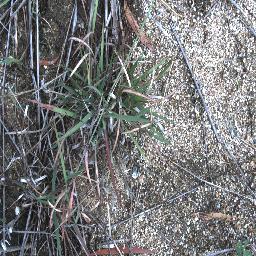
Label: negative